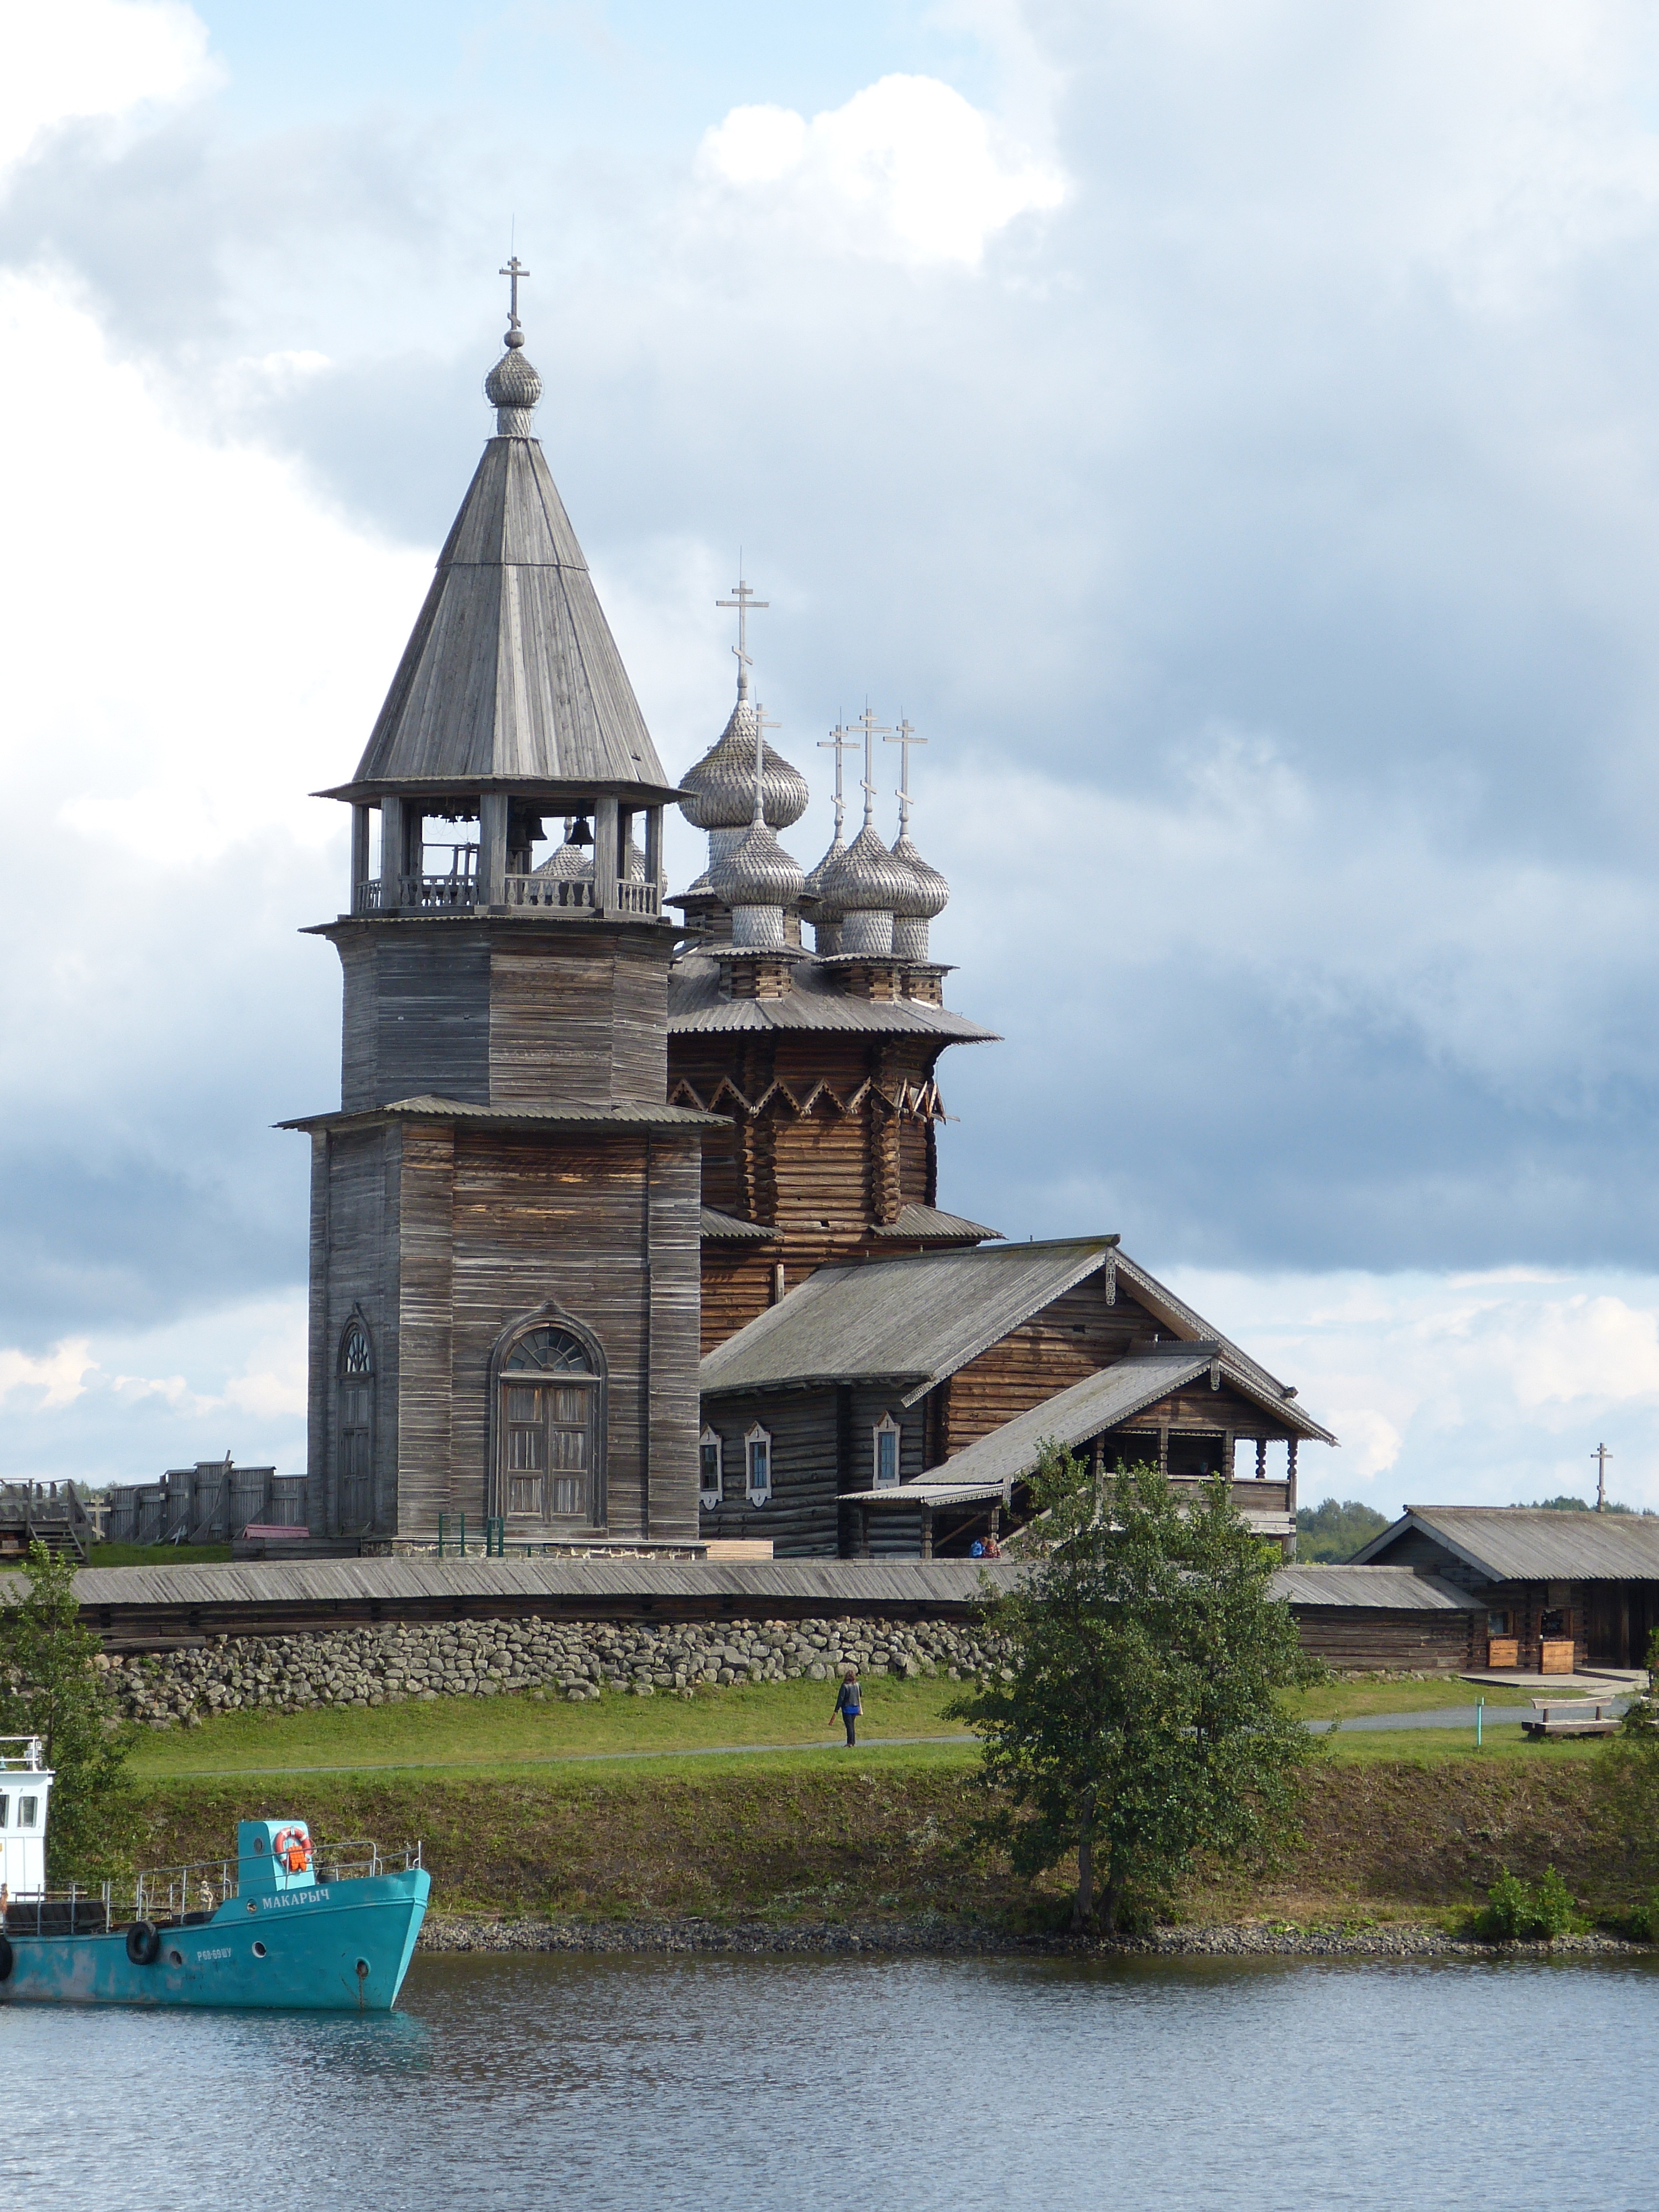
wood, lake, chateau, river, vacation, reflection, tower, landmark, tourism, waterway, place of worship, world heritage, cruise, dome, russia, historically, russian orthodox church, river cruise, golden ring, kishi